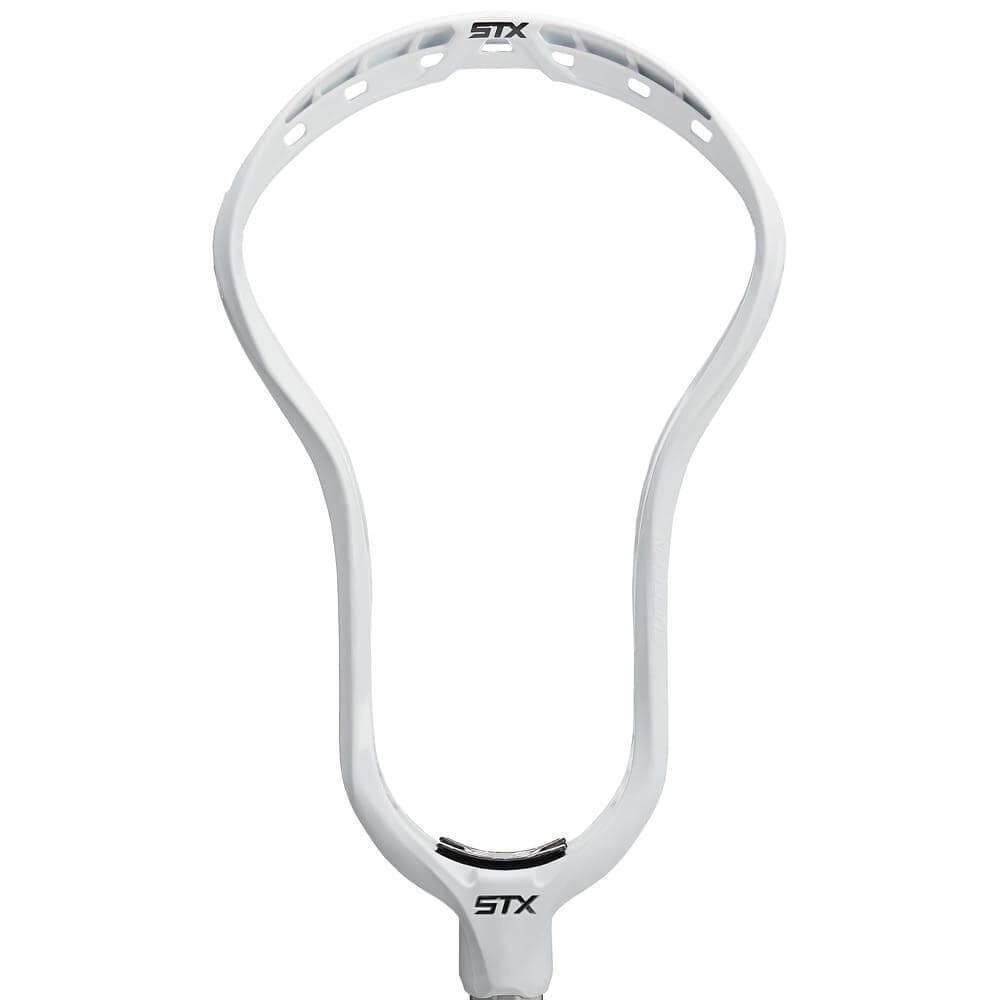
STX Surgeon 900 Lacrosse Head
The STX Surgeon 900 Lacrosse Head has been discontinued and replaced by the all new STX Surgeon 1K Lacrosse Head which can be found HERE! Crafted for the elite offensive player. Super lightweight design for speed and control. EnduraForm - a proprietary material for improved toughness. New Speed Scoop for easier groundballs, regardless of the angle of attack. InnerLock makes stringing to the inside rail easy, narrowing the channel for increased hold.
Brand: STX
Category: Sporting Goods > Athletics > Field Hockey & Lacrosse > Lacrosse Stick Parts > Lacrosse Stick Heads